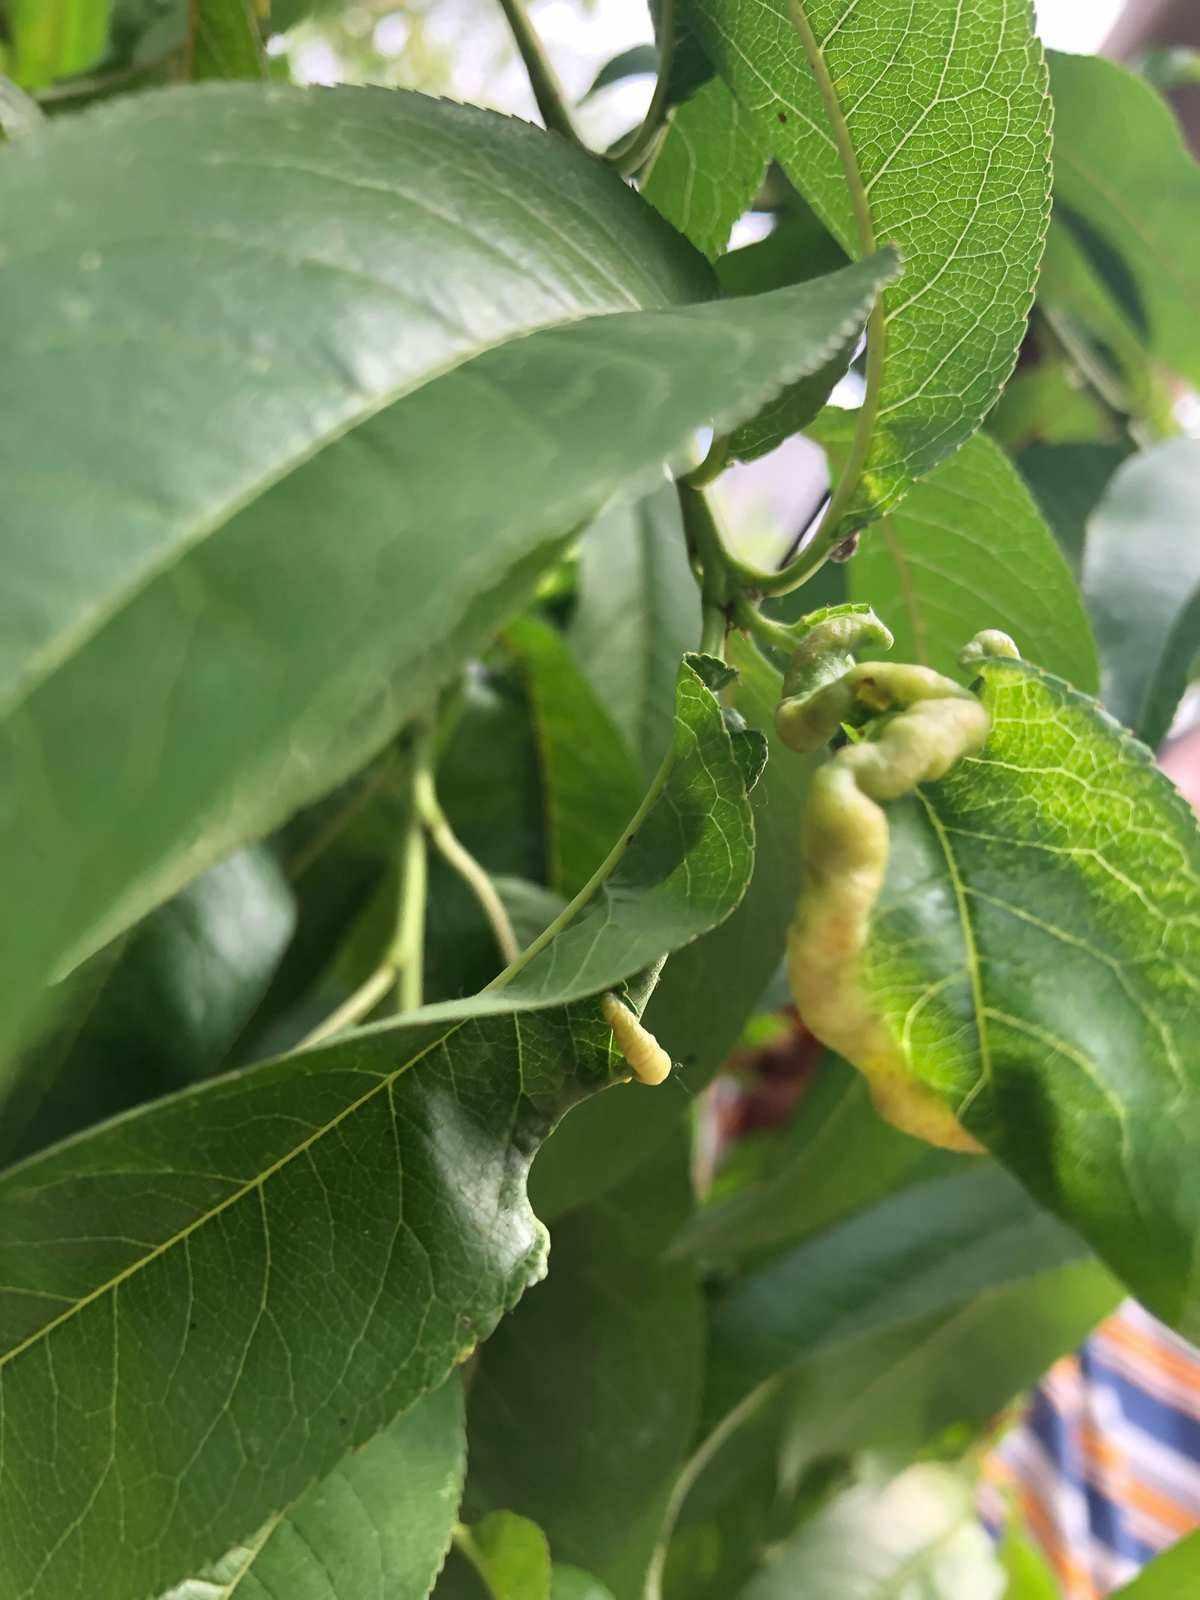
Plant: Peach
Disease: peach leaf curl